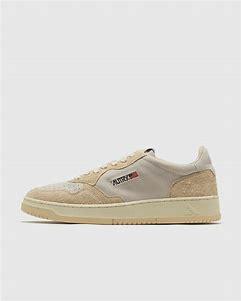
Brand: Autry
Model: Action Shoes Autry Action Medalist 1